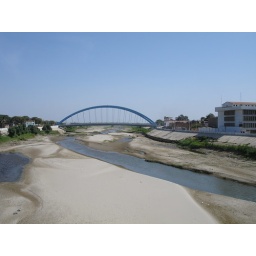
One of three car bridges over the river... and the river just before the rainy season.